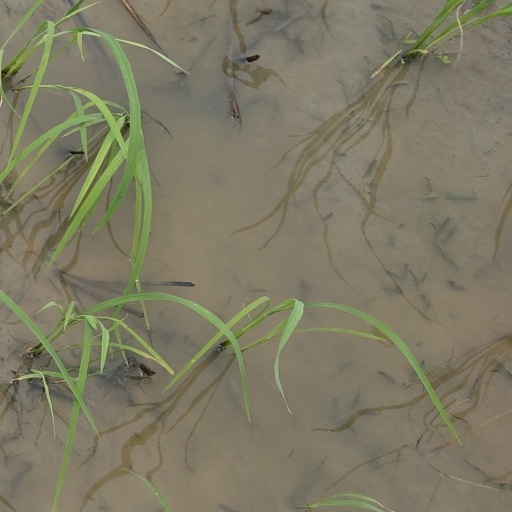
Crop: rice